Trial by Fire (2008 film)

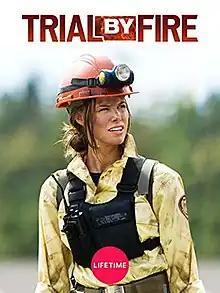
Film poster

Trial by Fire is a 2008 Canadian adventure television film starring Brooke Burns and Rick Ravanello. The film has been distributed commercially under the title Smoke Jumper. It premiered in the US on Lifetime on September 27, 2008.